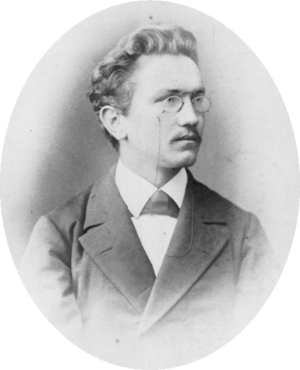
Hans Huber
Hans Huber var en schweizisk komponist og lærer.